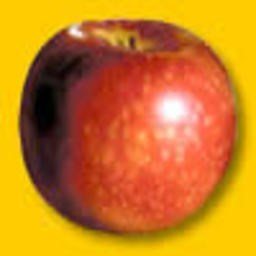
Label: Apple